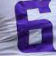
Number: 6